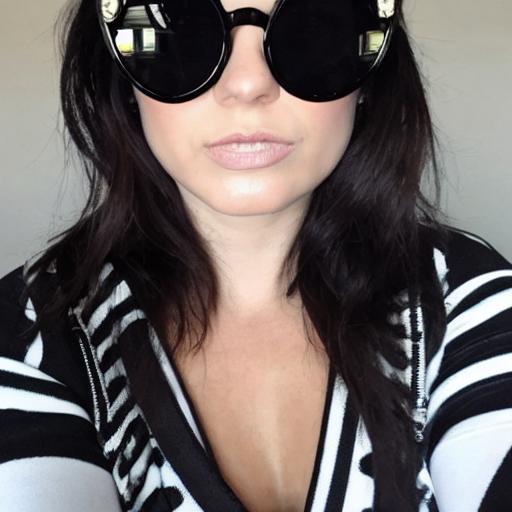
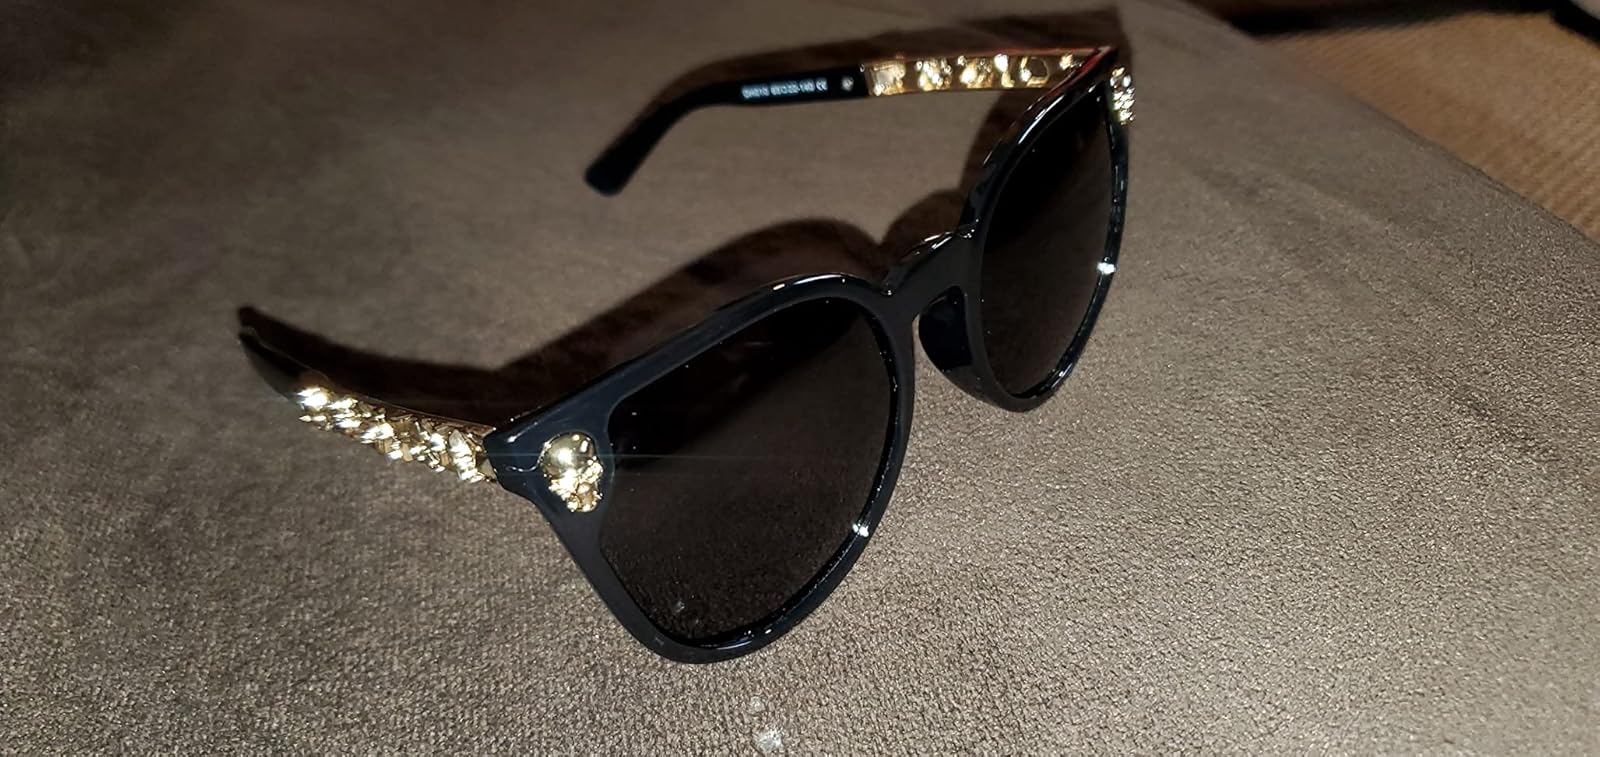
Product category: accessories_sunglasses
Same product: no